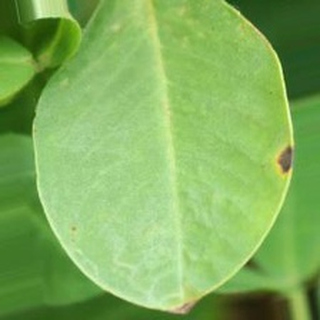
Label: groundnut_early_leaf_spot